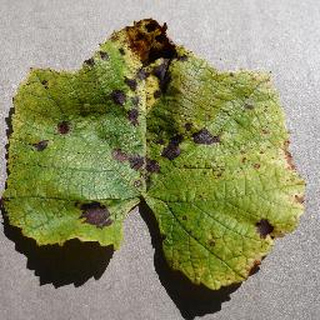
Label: grape_leaf_blight